State funerals in Canada

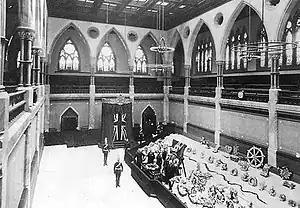
The remains of John A. Macdonald lying in state in the Senate Chamber, 1891

State funerals in Canada are public events held to commemorate former governors general, prime ministers, other members of the cabinet who died in office, and, at the cabinet's discretion, other eminent Canadians. With ceremonial, military, and religious elements incorporated, state funerals are offered and executed by the governor general-in-council, who provides a dignified manner for the Canadian people to mourn a national public figure. Provincial and territorial governments may also perform state funerals for citizens in their particular jurisdictions. However, most state funerals are federal affairs.